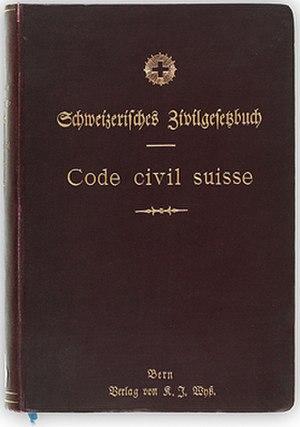
Le Code civil suisse Italiano: Il Codice civile svizzero
Le Code civil suisse du 10 décembre 1907 ou CC, est le texte codifiant les normes législatives du droit privé suisse.